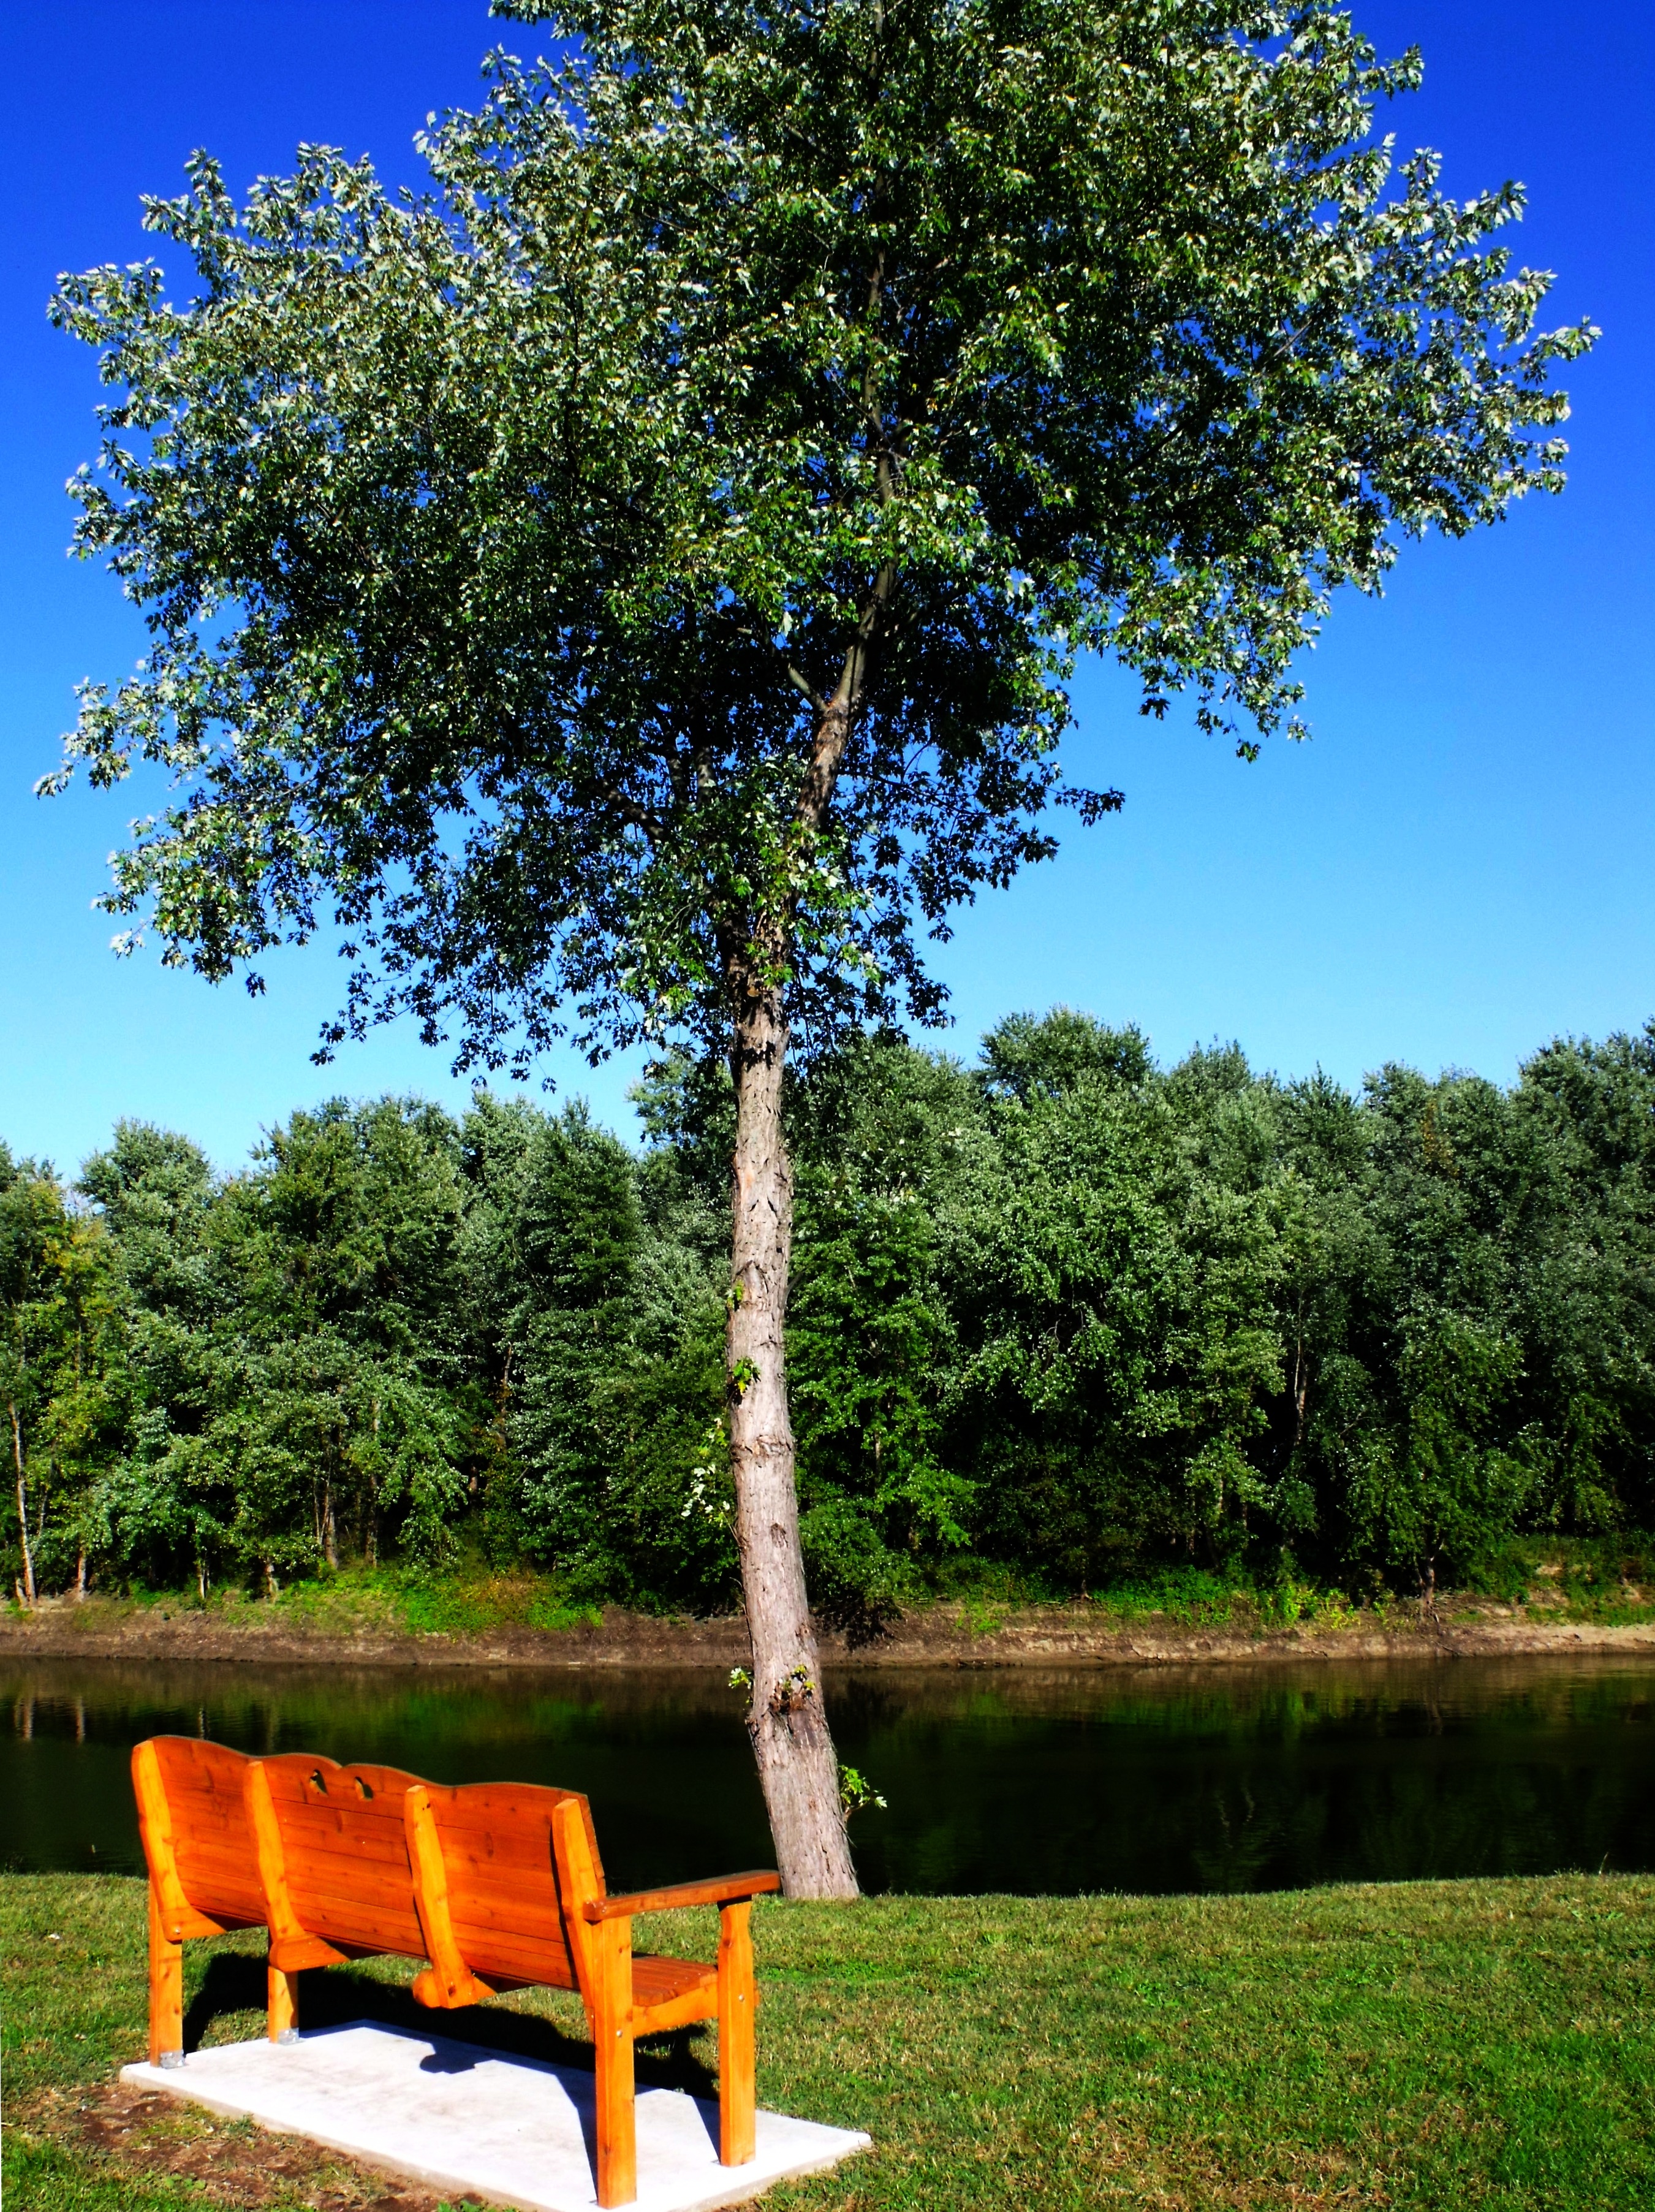
tree, grass, outdoor, plant, bench, leaf, flower, seat, river, solitude, foliage, green, produce, natural, park, botany, garden, shrub, wooden, woodland, ecosystem, flowering plant, woody plant, land plant, wabash